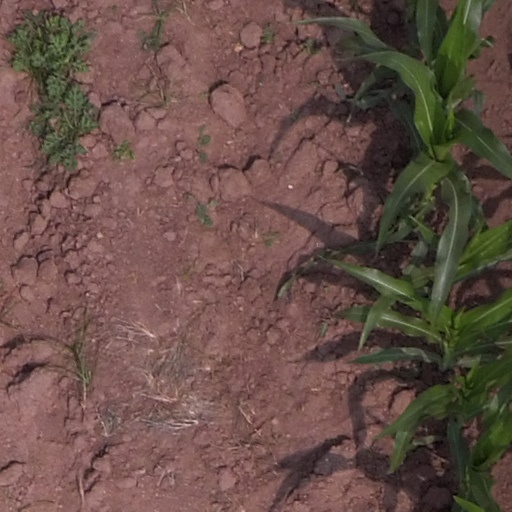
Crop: maize; corn